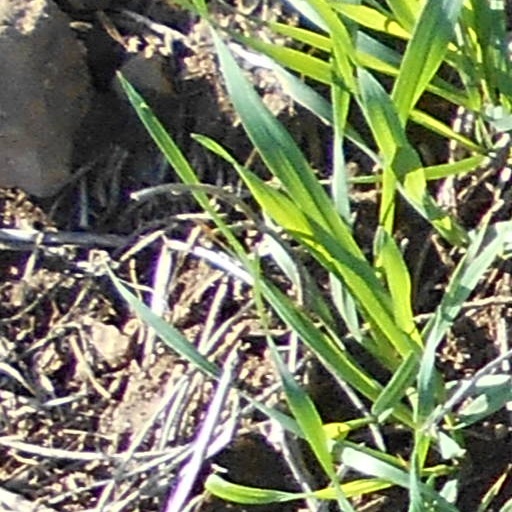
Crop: wheat